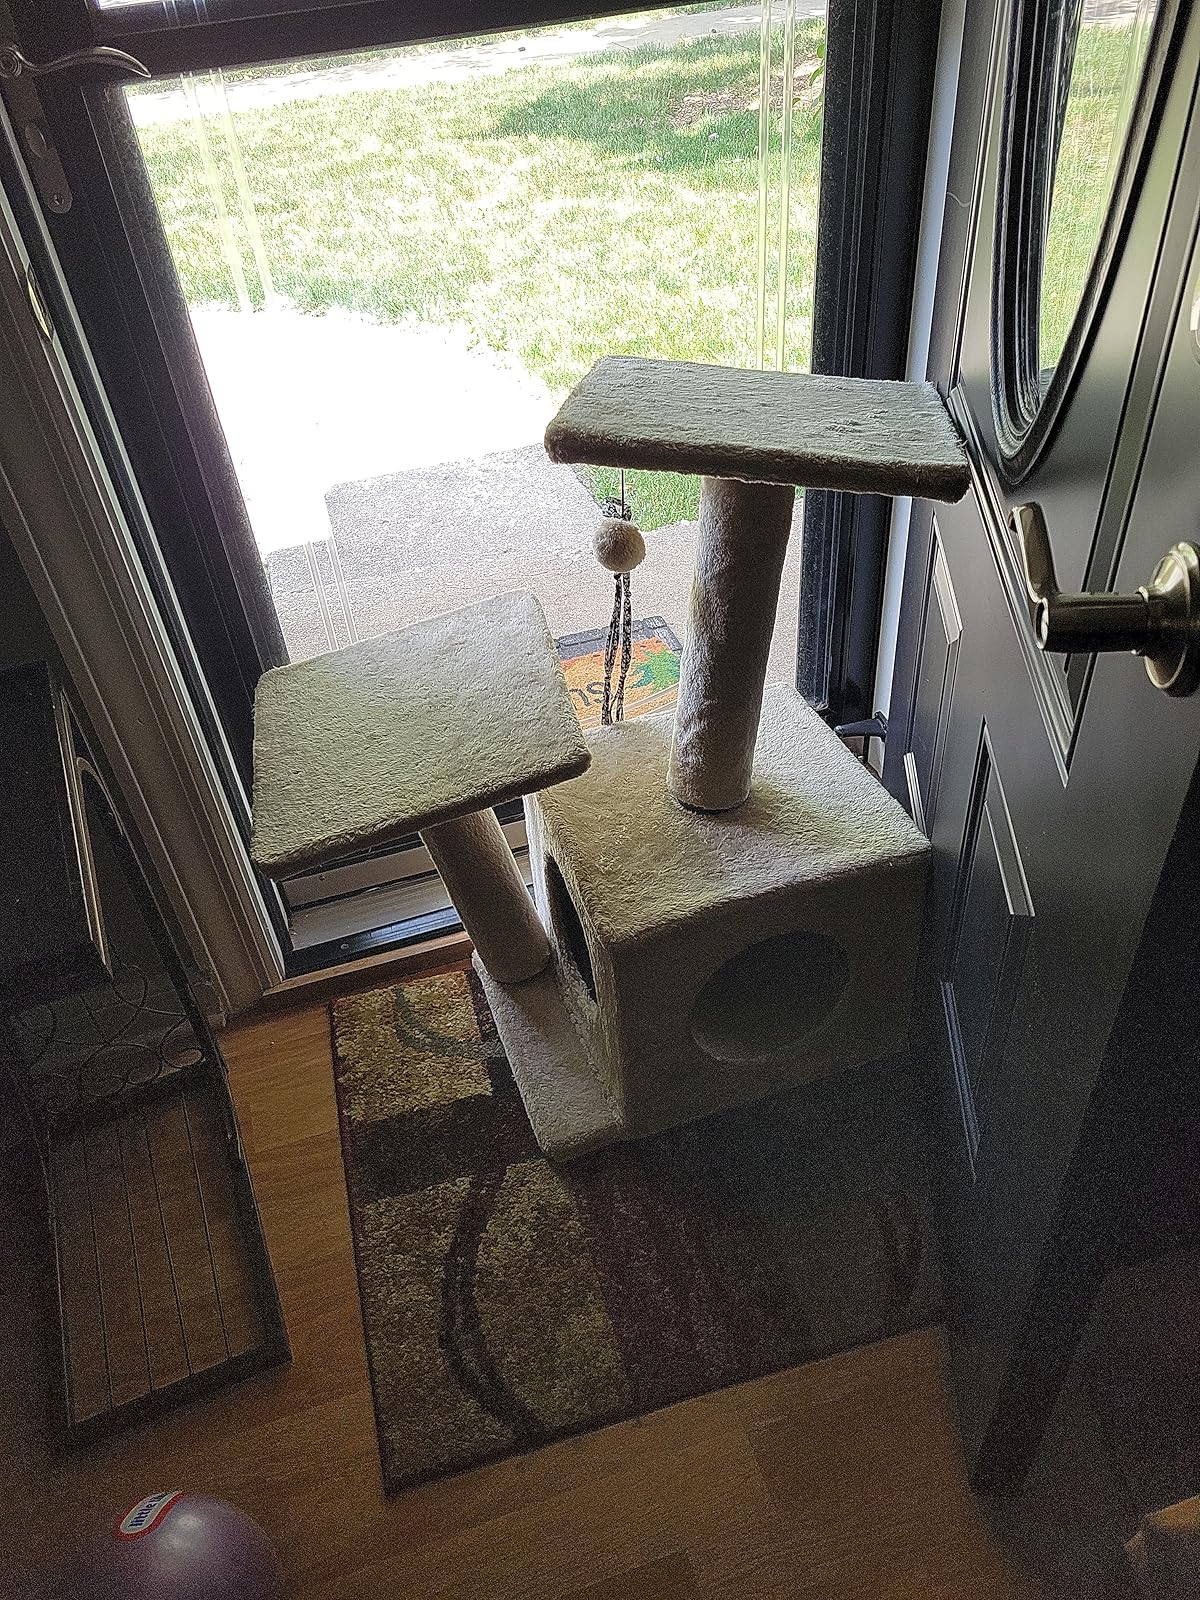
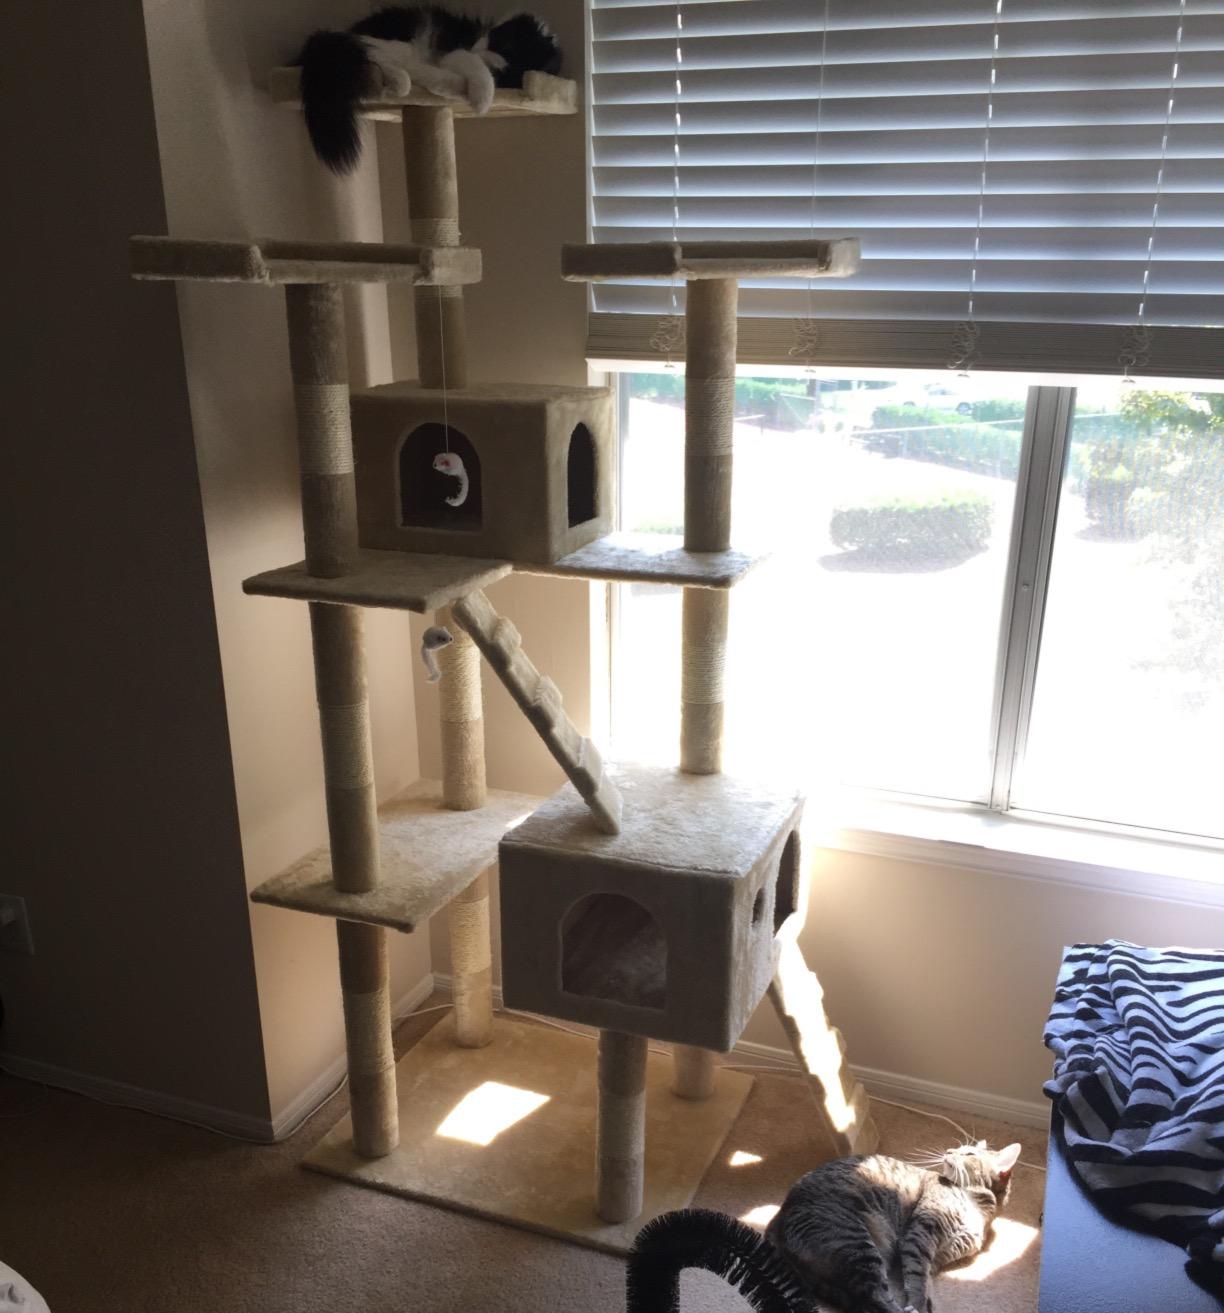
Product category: items_cat tree
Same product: no